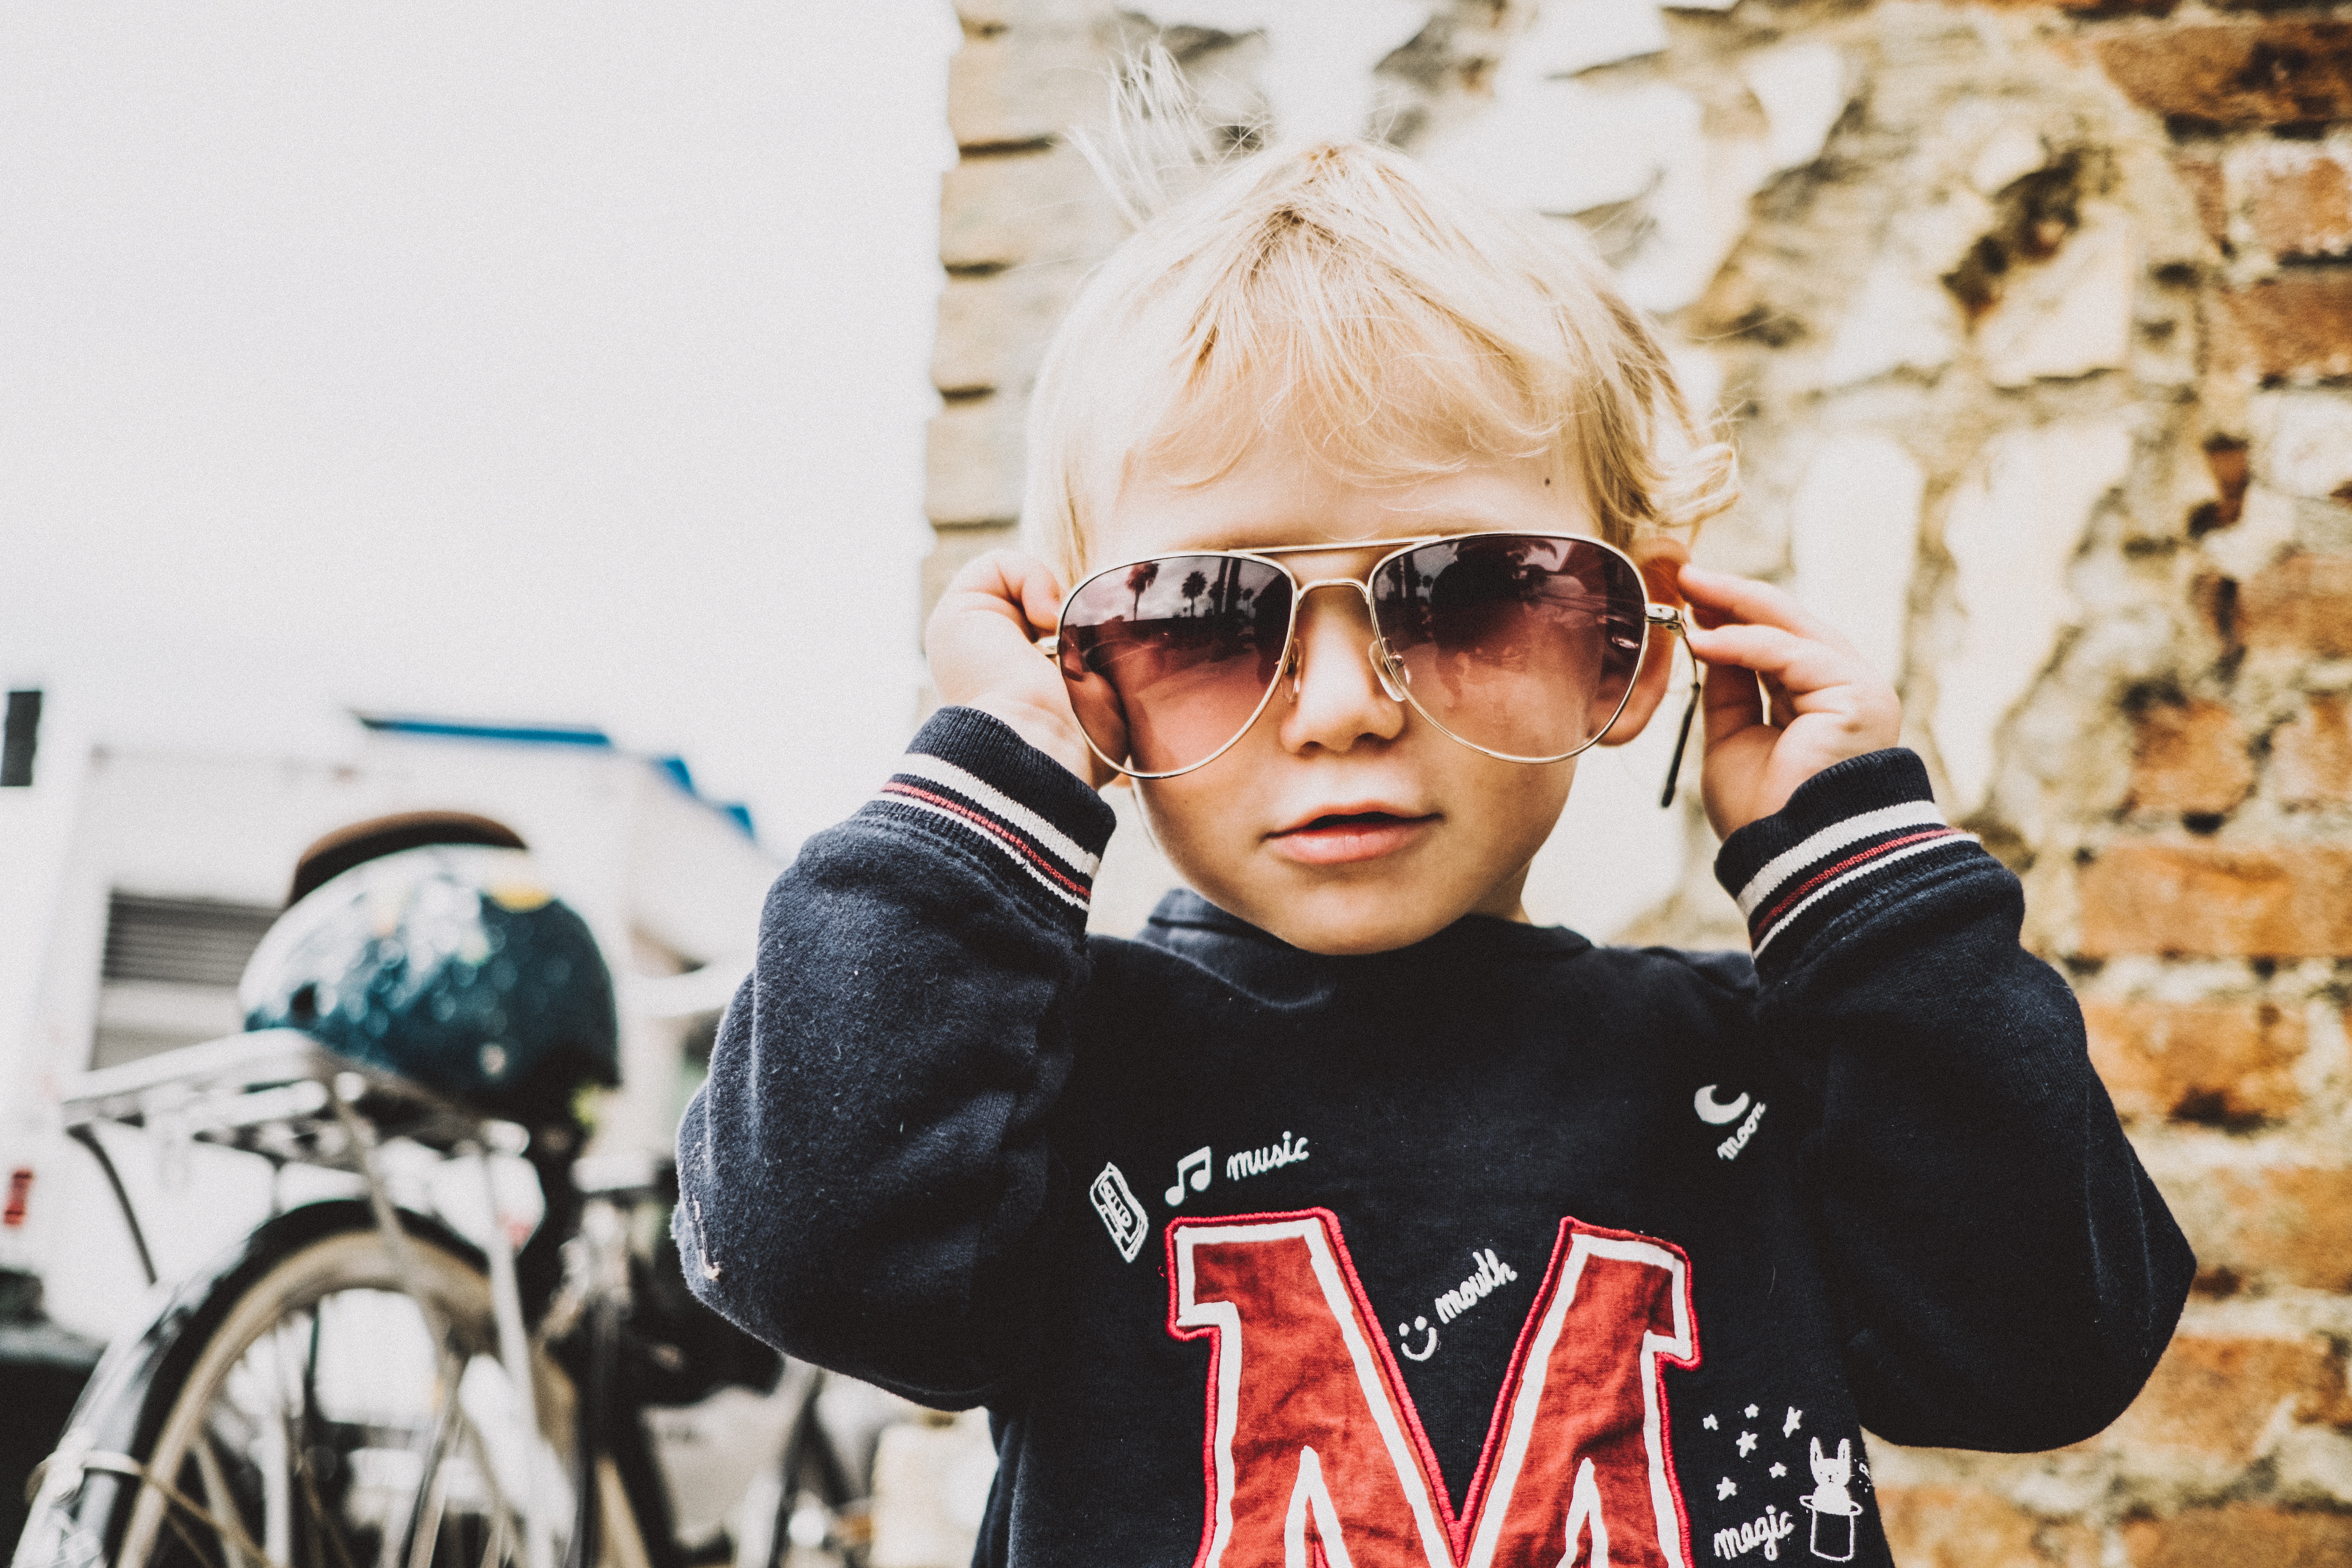
person, photography, male, spring, child, fashion, glasses, photograph